Burt Wolf

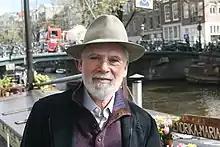
Burt Wolf on-location filming TRAVELS & TRADITIONS for public television

Burton Wolf ("Burt"), born 1938, is an American journalist, writer, entrepreneur, chef, and TV producer. He is the host and author of nine internationally syndicated television series that deal with cultural history, travel and gastronomy, including "Travels & Traditions" hosted with his son Nicholas Wolf. In addition to TV syndication, his TV shows are available for free on YouTube.